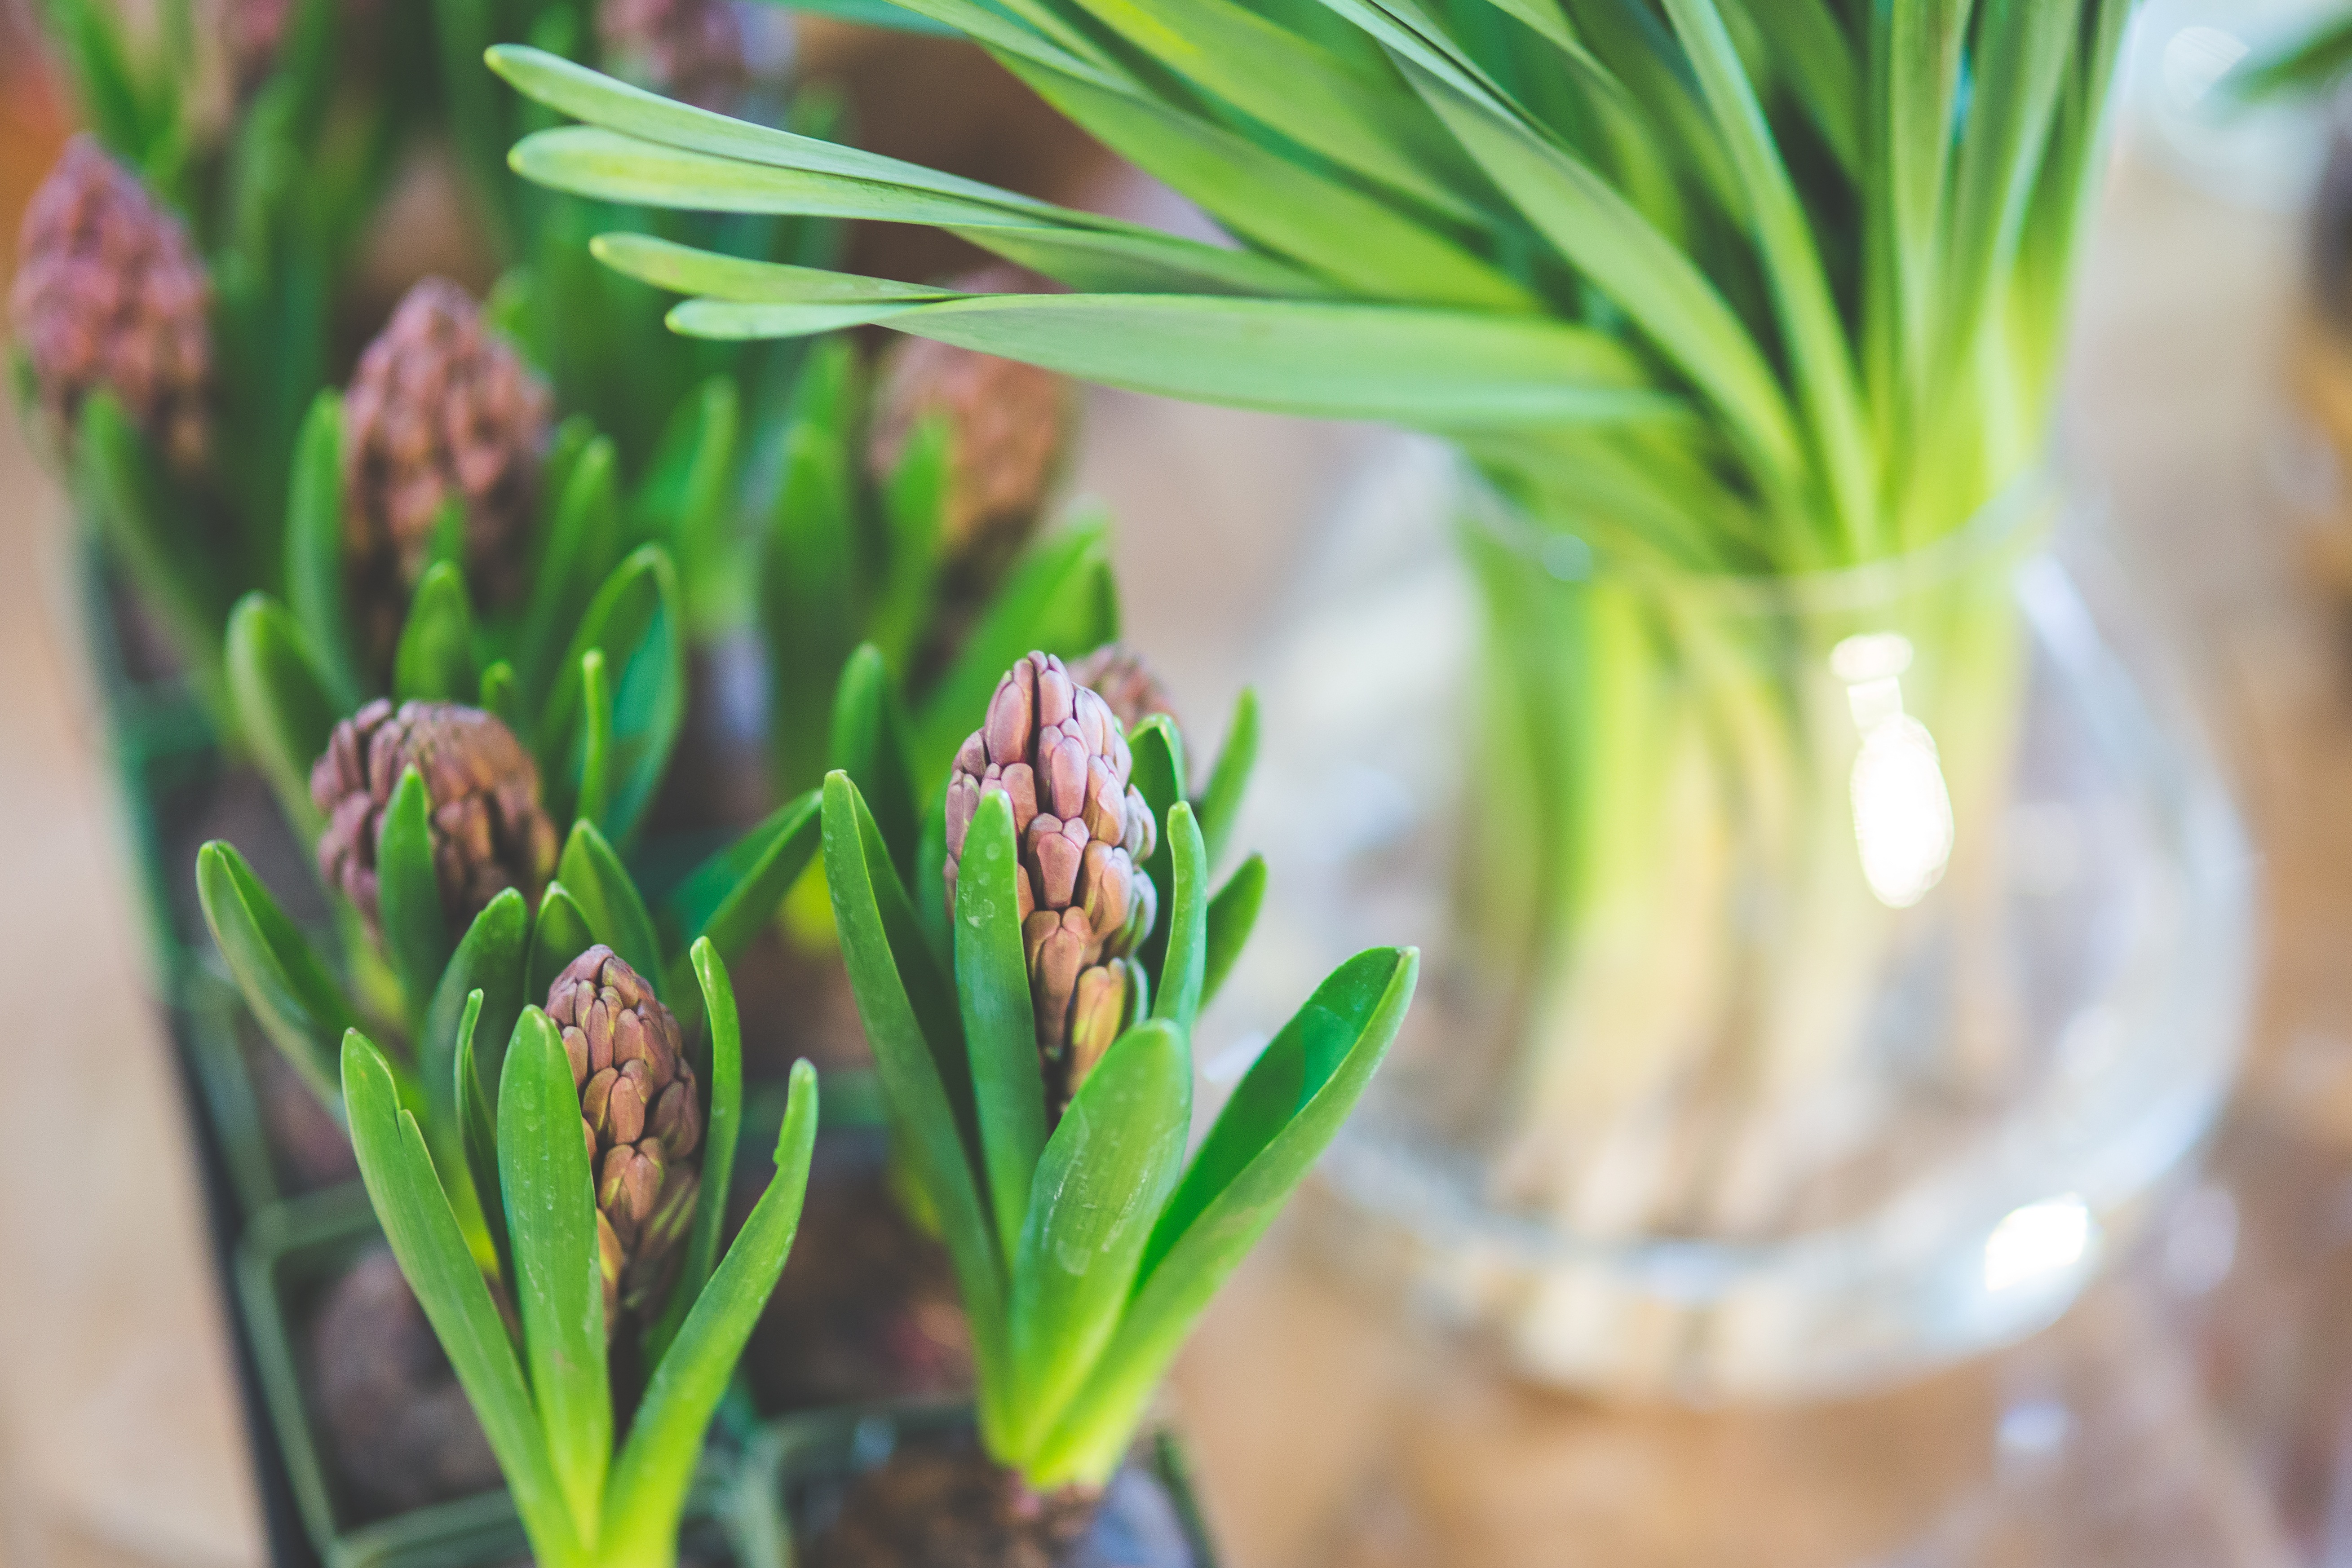
grass, plant, flower, spring, green, herb, botany, flora, hyacinth, macro photography, flowering plant, grass family, plant stem, land plant